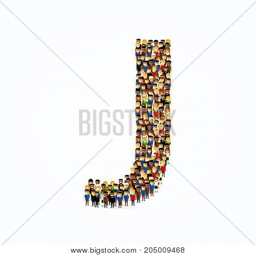
a group of people in the shape on light background .